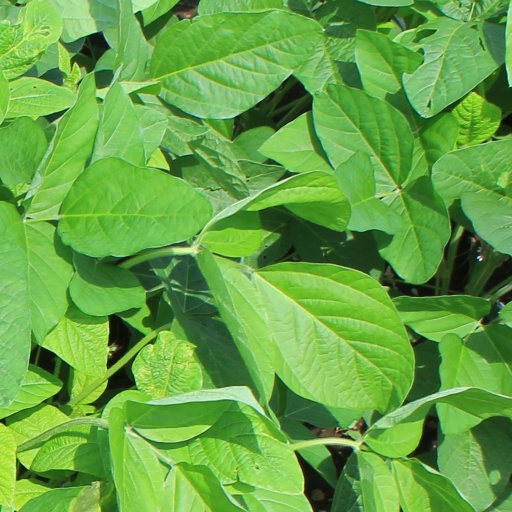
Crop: soybean